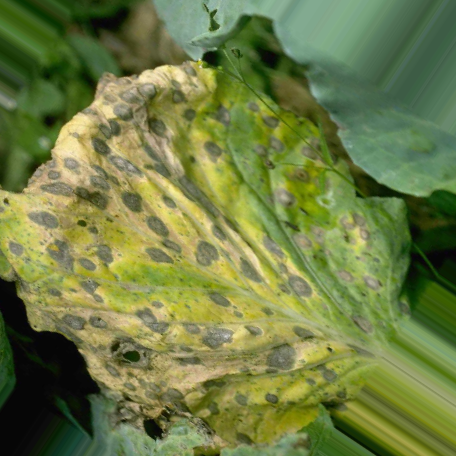
Label: Downy Mildew